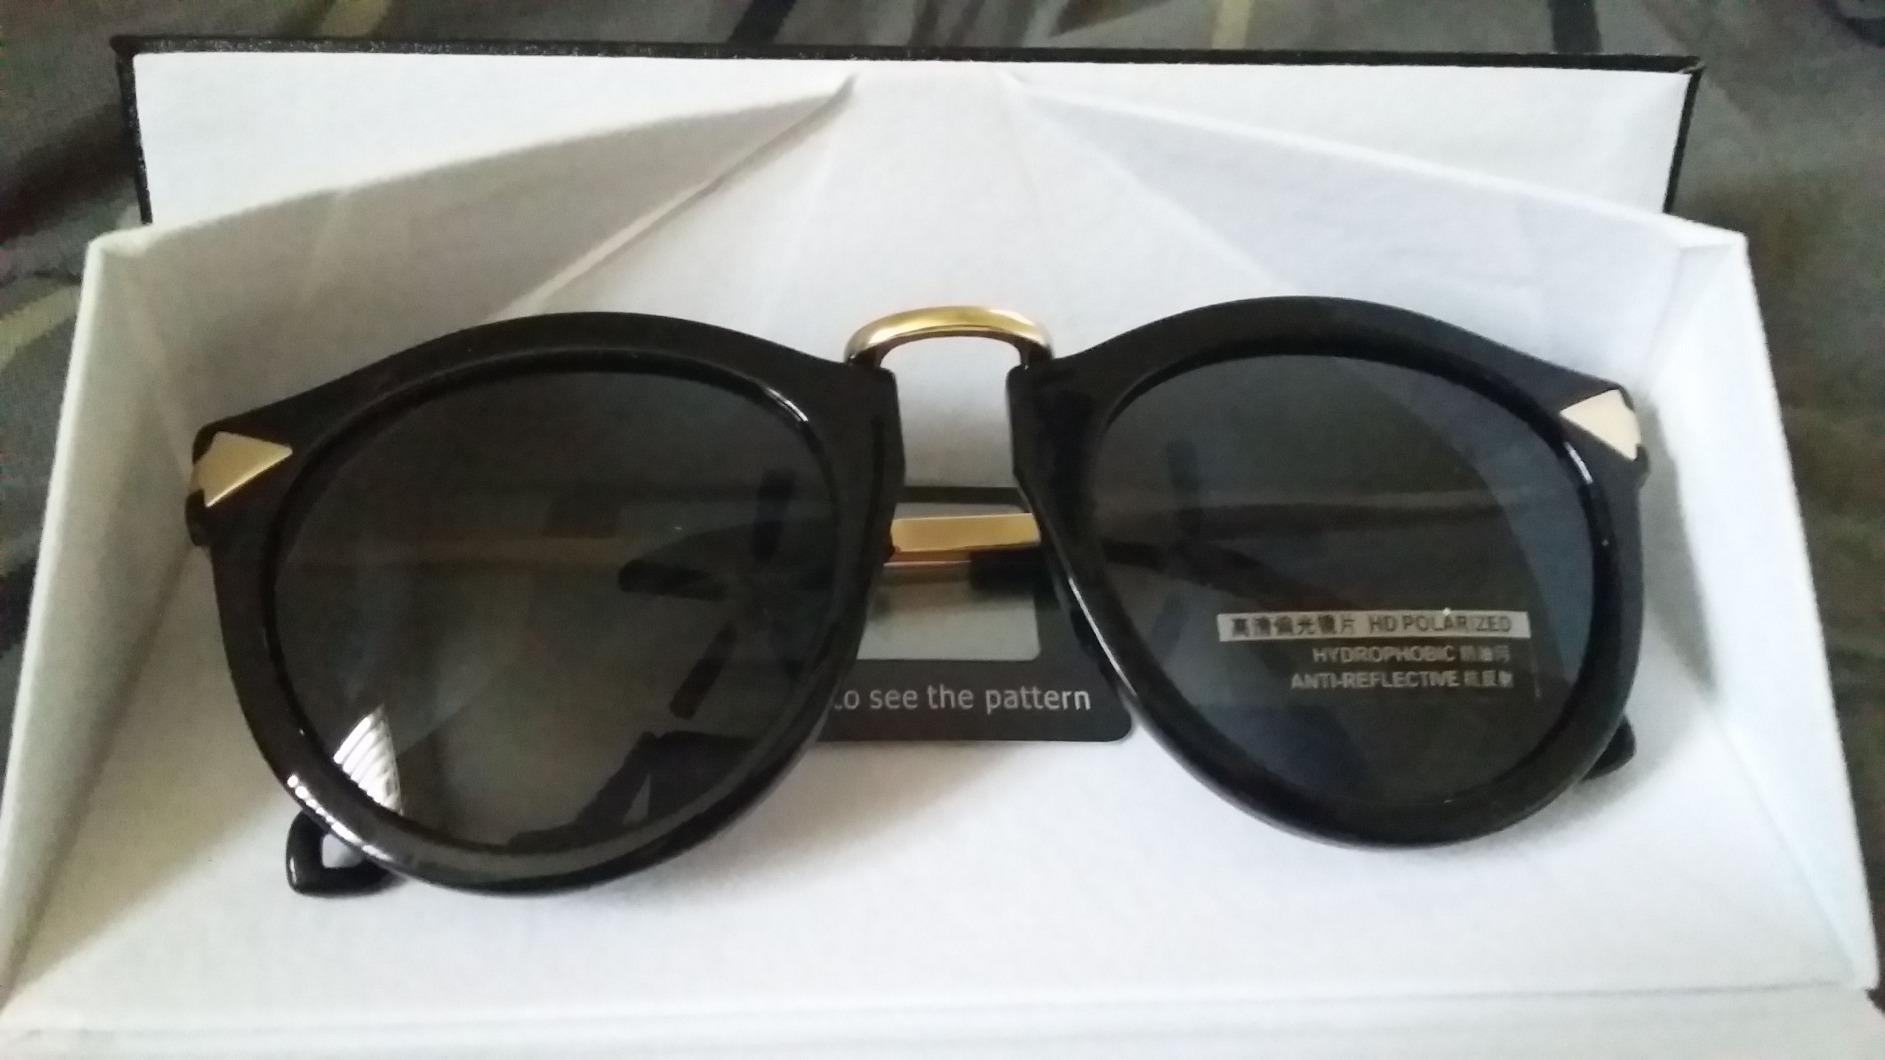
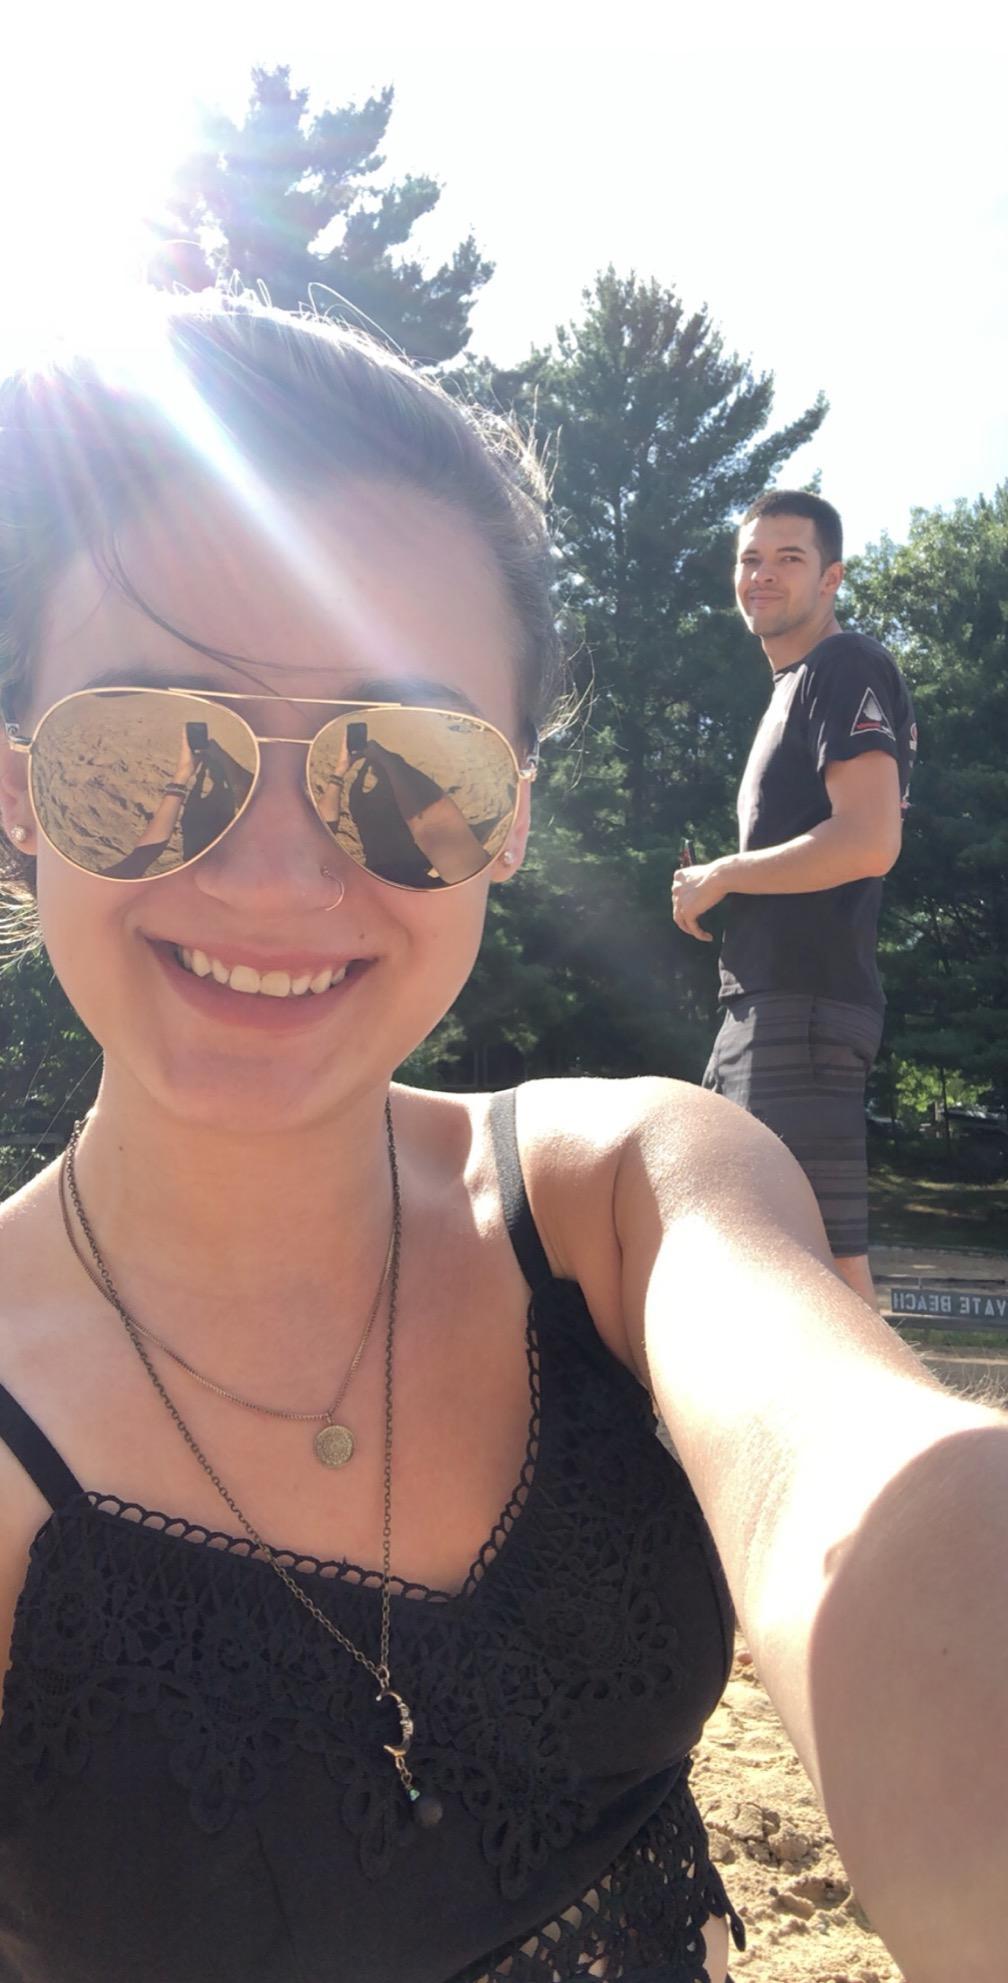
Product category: accessories_sunglasses
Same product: no